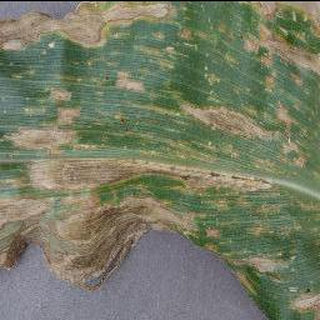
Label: corn_cercospora_leaf_spot